Naval Special Forces (Malaysia)

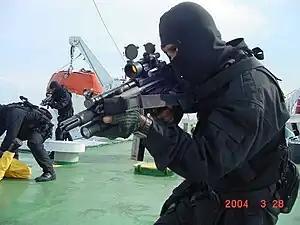
PASKAL operatives with MP5A5 submachine guns fitted with M68 Close Combat Optic, B&T flashlight handguard and Vortex muzzle suppressor practising boarding skills in MISC merchant vessel.

Following the ratification of the United Nations Convention on the Law of the Sea (UNCLOS), Malaysia was among the first nations to claim the right to extend its maritime borders beyond the previous 12 (nautical) mile limit. The new unit originally received its basic training at the Special Warfare Training Centre, Sungai Udang, Malacca by the Grup Gerak Khas.